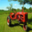
Label: tractor